Demographics of Lebanon

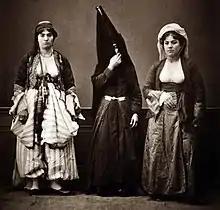
Three Lebanese women in 1873.

Lebanon's religious divisions are extremely complicated, and the country is made up by a multitude of religious groupings. The ecclesiastical and demographic patterns of the sects and denominations are complex. Divisions and rivalries between groups date back as far as 15 centuries, and still are a factor today. The pattern of settlement has changed little since the 7th century, but instances of civil strife and ethnic cleansing, most recently during the Lebanese Civil War, has brought some important changes to the religious map of the country. (See also History of Lebanon.)